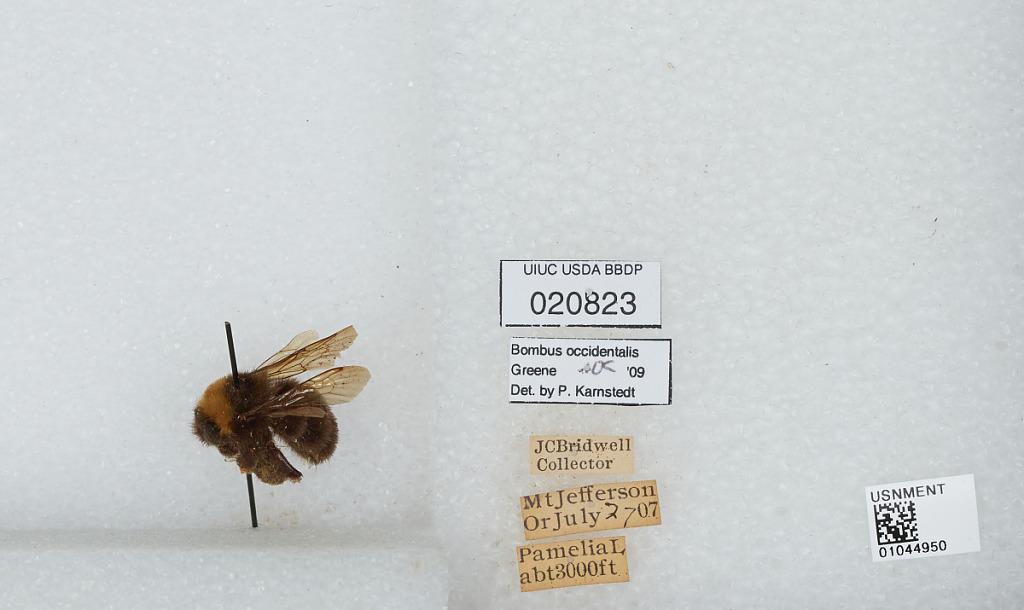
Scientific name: Bombus sp.
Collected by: J. Bridwell
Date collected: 1907-7-27
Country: United States
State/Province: Oregon
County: Linn
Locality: Mount Jefferson, Pamelia Lake
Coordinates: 44.6517, -121.845
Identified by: Karnstedt, P.